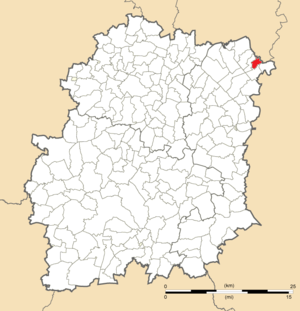
Carte de position de Boussy-Saint-Antoine en Essonne (91)
Boussy-Saint-Antoine est une commune française située à vingt-trois kilomètres au sud-est de Paris dans le département de l'Essonne en région Île-de-France.